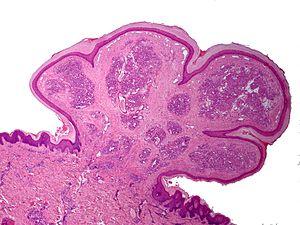
Un botriomycome et aussi appelé granulome pyogénique ou hémangiome capillaire lobulé est une petite tumeur vasculaire inflammatoire bourgeonnante, saignant facilement, de couleur rouge vif, qui apparaît à la suite d'une petite plaie, souvent sur les doigts ou sur la main, en particulier lorsque celle-ci a subi un choc. Il peut aussi apparaître au bord d'un ongle incarné, notamment s'il y a eu frottement et irritation dans une chaussure trop étroite.